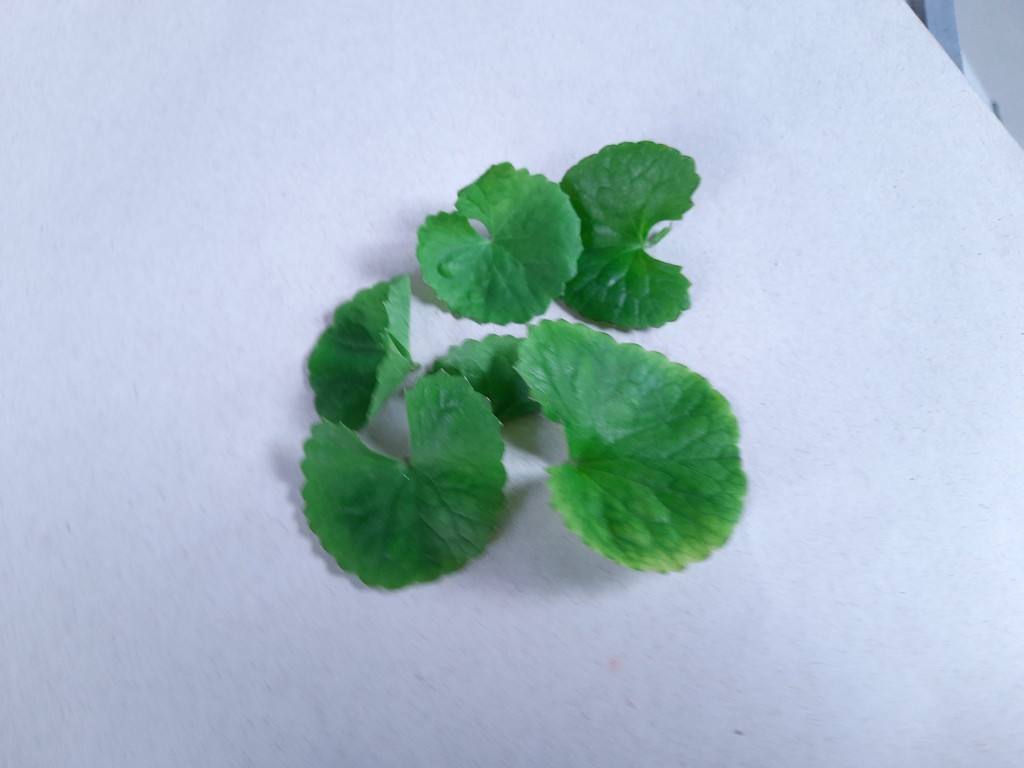
Label: Healthy